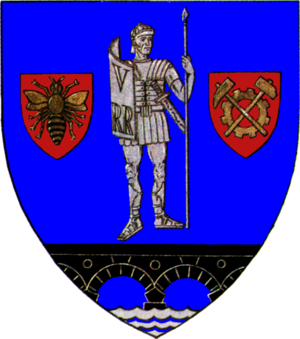
Caraș-Severin (distrikt)
Coat of Arms of Caraş-Severin county
Caraş-Severin er et distrikt i Banat i Rumænien med 333.219 indbyggere. Hovedstad er byen Reşiţa.